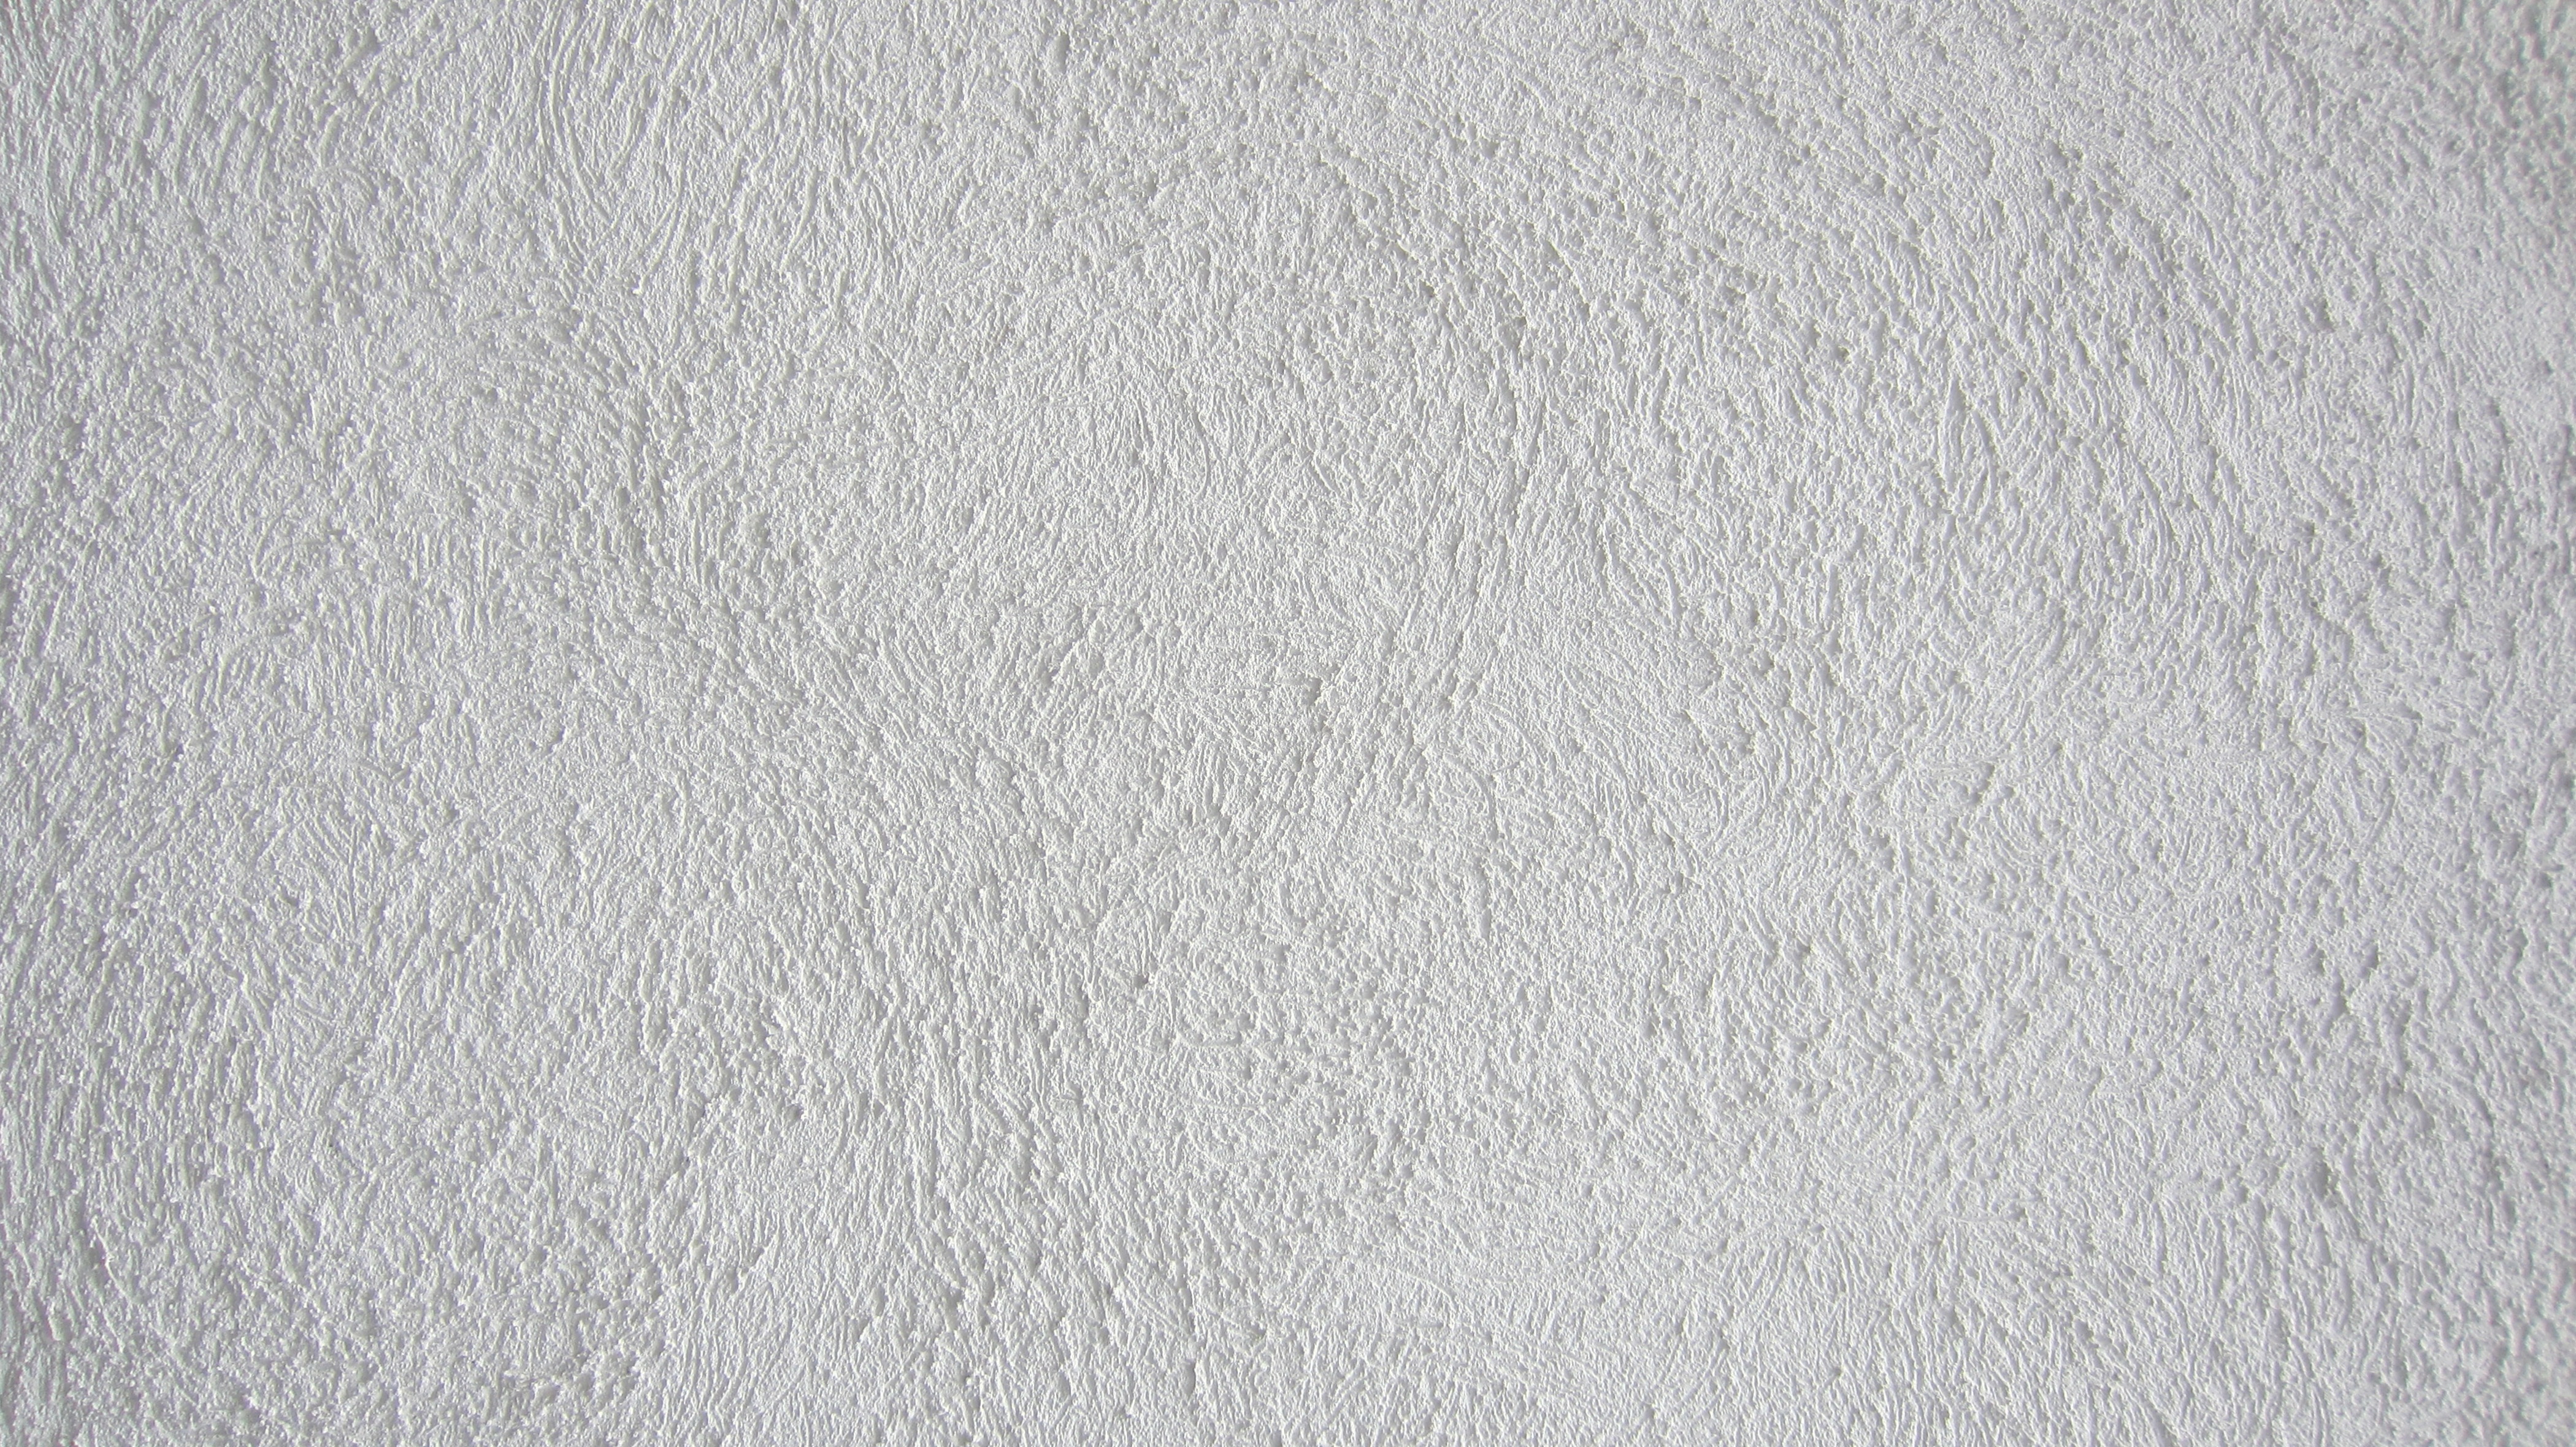
structure, white, texture, floor, home, wall, asphalt, line, facade, tile, material, surface, weathered, grey, background, design, walls, graphic, area, plaster, hauswand, material collection, old paint, flooring, roughcast, laminate flooring